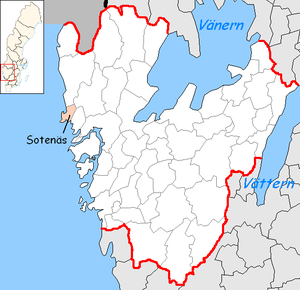
Sotenäs kommun
Sotenäs kommune ligger i det svenske län Västra Götaland, i landskapet Bohuslän. Kommunens administrationscenter ligger i byen Kungshamn.